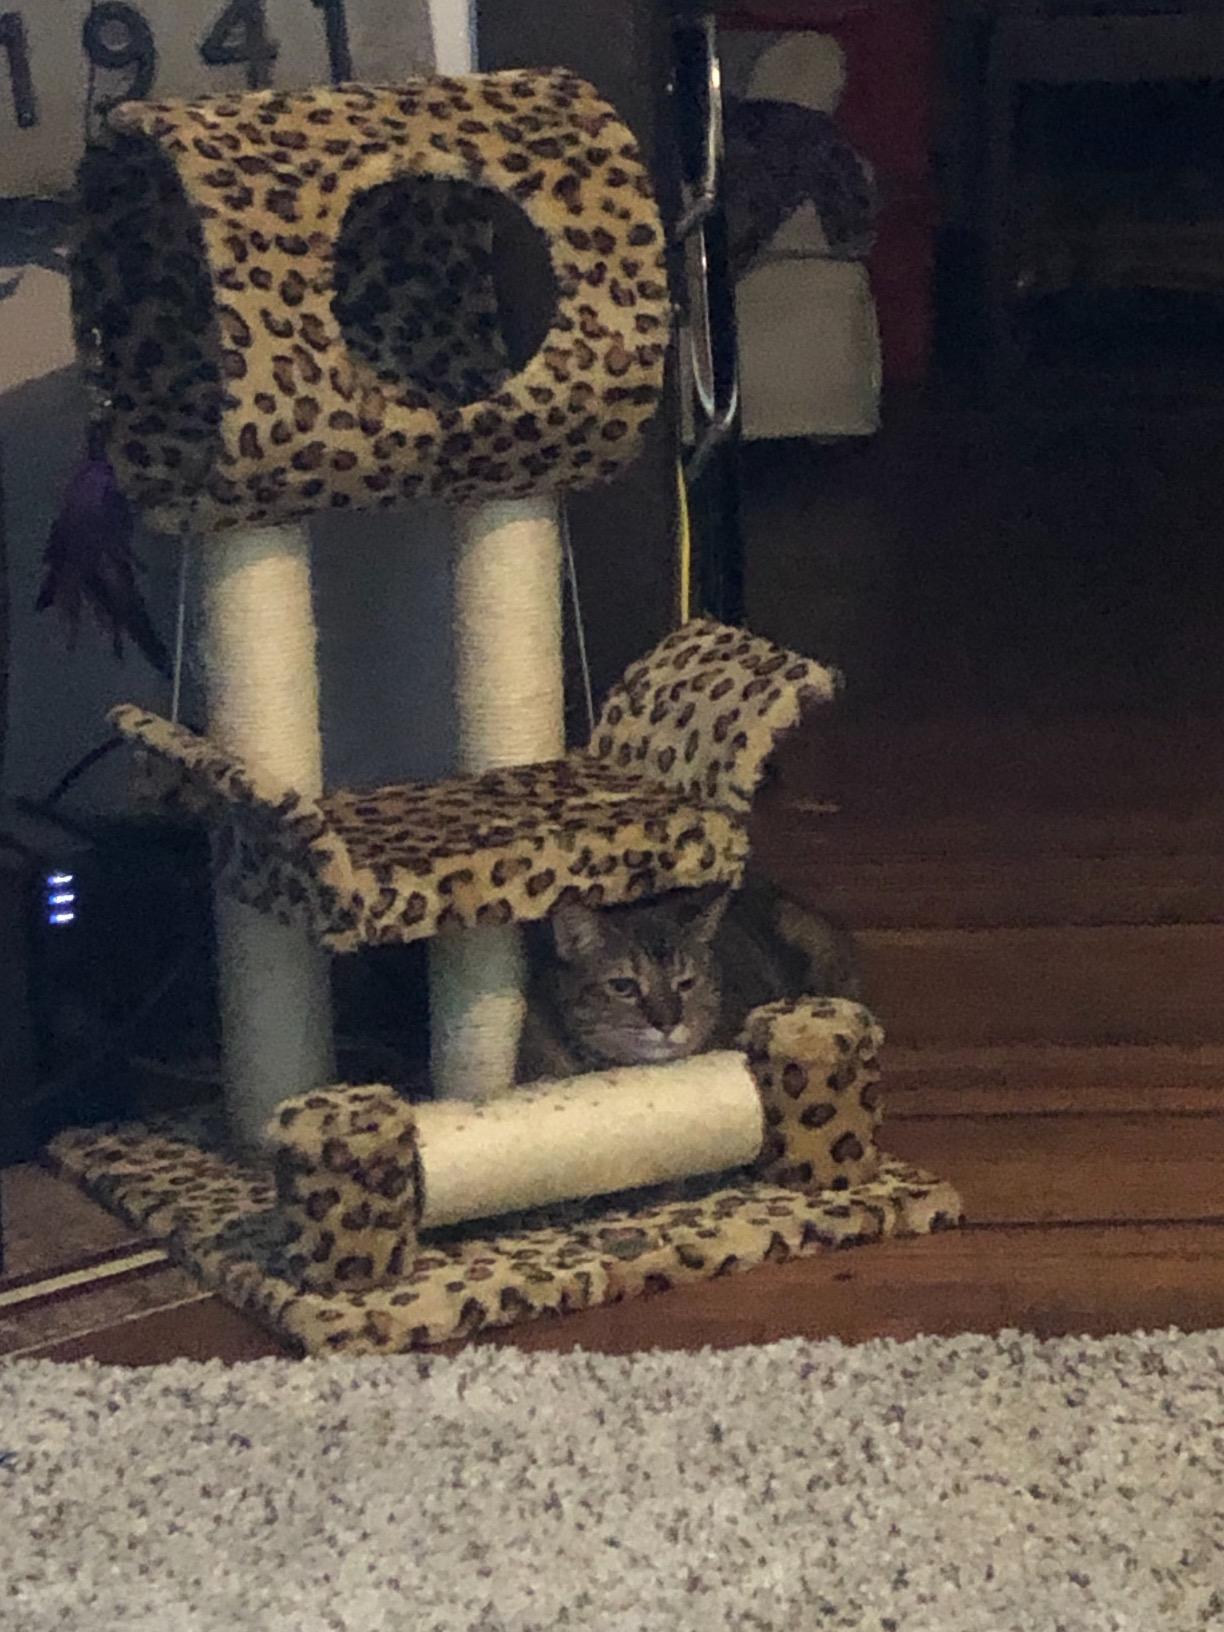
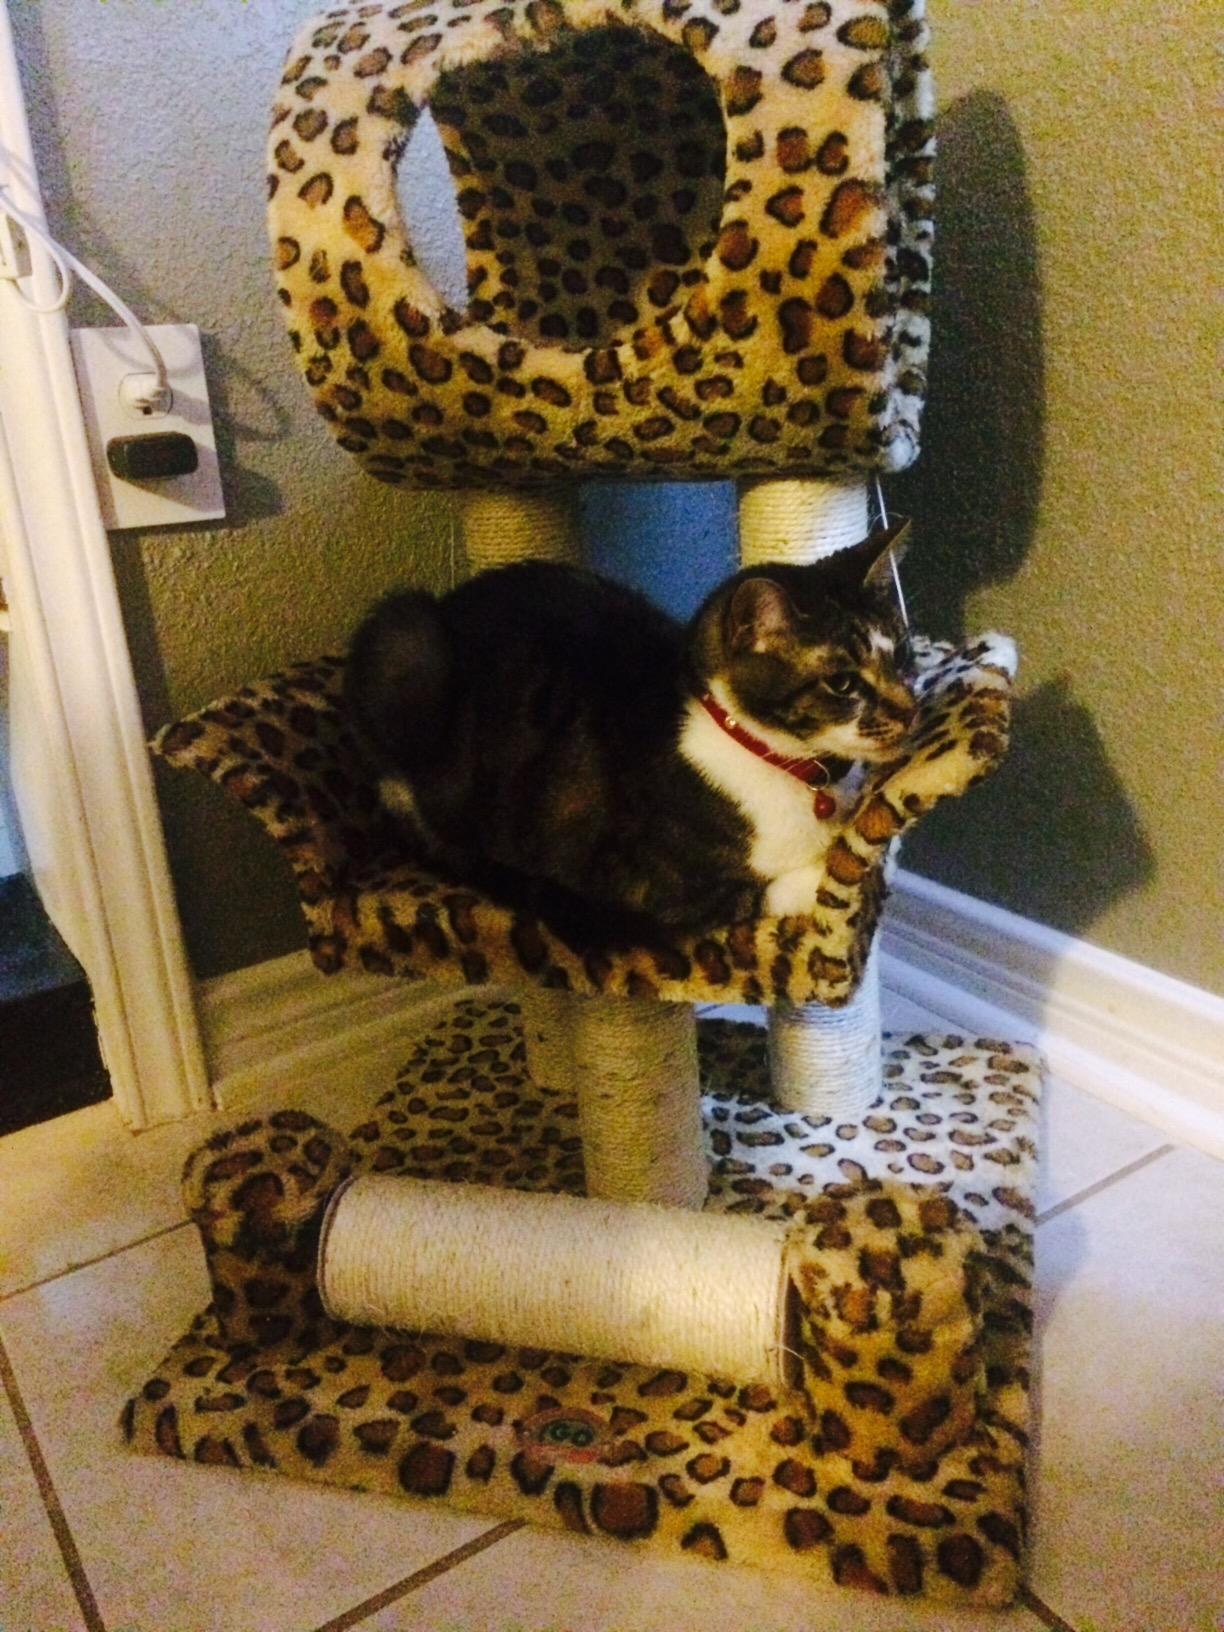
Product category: items_cat tree
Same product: yes